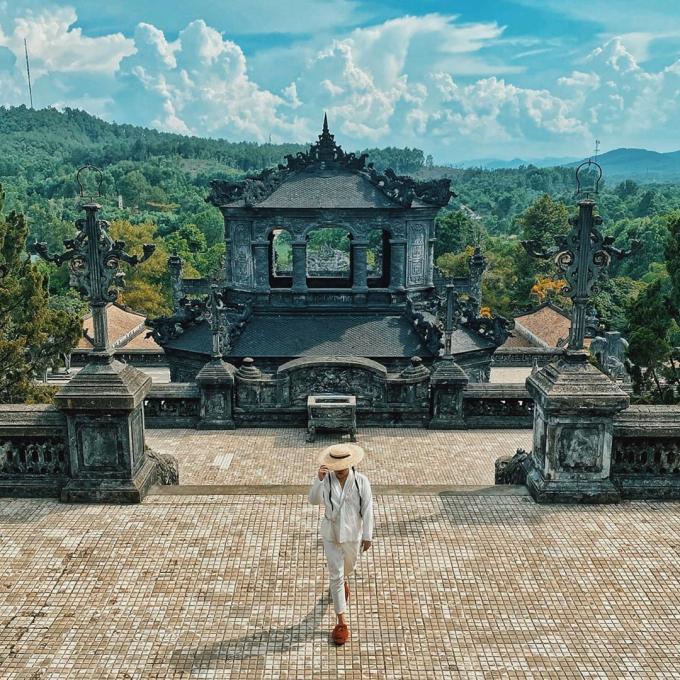
có một người đang trong trạng thái di chuyển trước toà nhà cổ